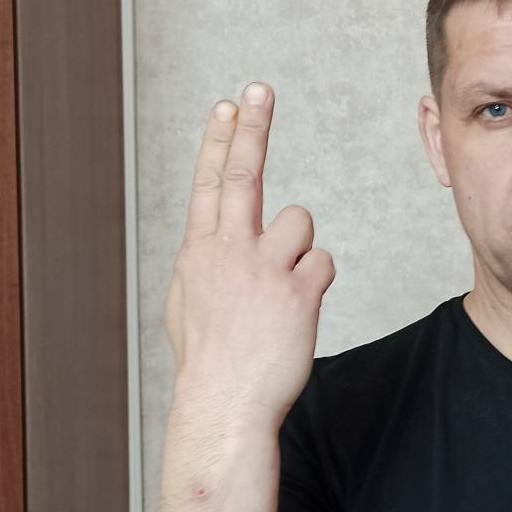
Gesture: two_up_inverted